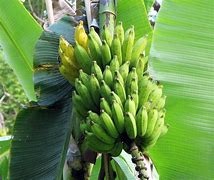
Label: banana